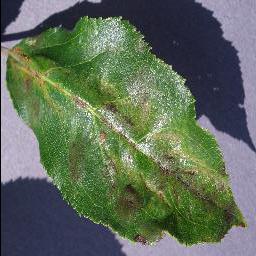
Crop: apple
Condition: scab